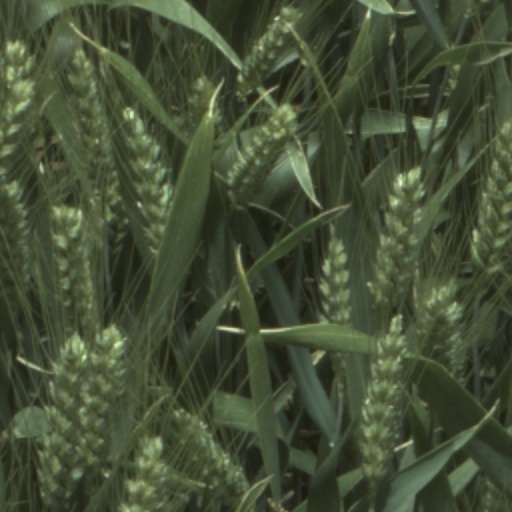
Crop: wheat